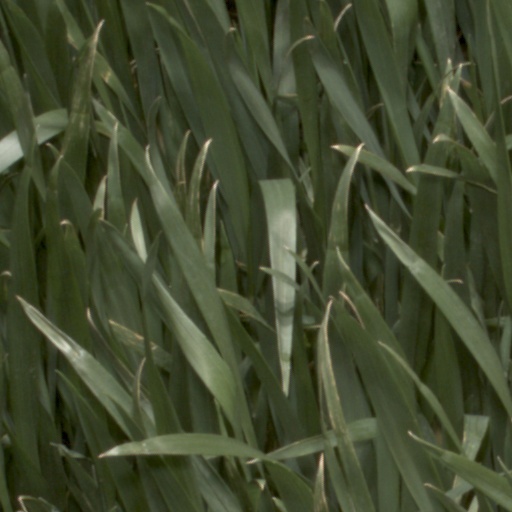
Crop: wheat